Société Belge de Banque

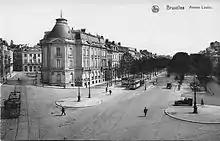
Building at Avenue Louise 54 in Brussels, SBB head office 1928-1931

The Société Belge de Banque (SBB) was a medium-sized Belgian bank, established in 1901 as the Banque Générale Belge, renamed in 1932, and eventually merged in 1965 into the Société Générale de Banque.